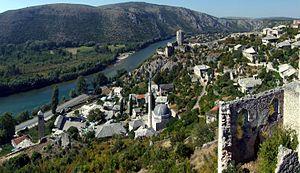
Le village de Počitelj, en Bosnie-Herzégovine.
Cet article recense les sites inscrits au patrimoine mondial en Bosnie-Herzégovine.
Cet article recense les sites concernés par l'observatoire mondial des monuments en 1998.
Cet article recense les sites concernés par l'observatoire mondial des monuments en 1996.